Fuglevad

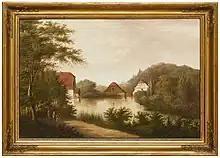
Fuglevad Watermill

Fuglevad Watermill is owned by Lyndby-Taarbæk Municipality. It is built in red brick and has a tile roof. The water turbine has been removed and the mill is thus no longer operational. The building is operated as a venue for meetings and other events. Picnic facilities are also available at the site.